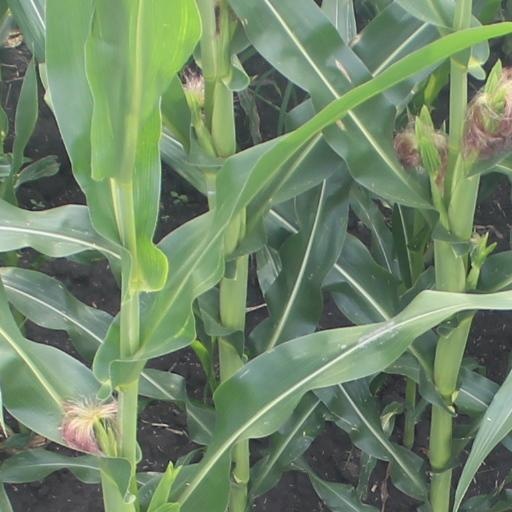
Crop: maize; corn